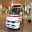
Label: ambulance